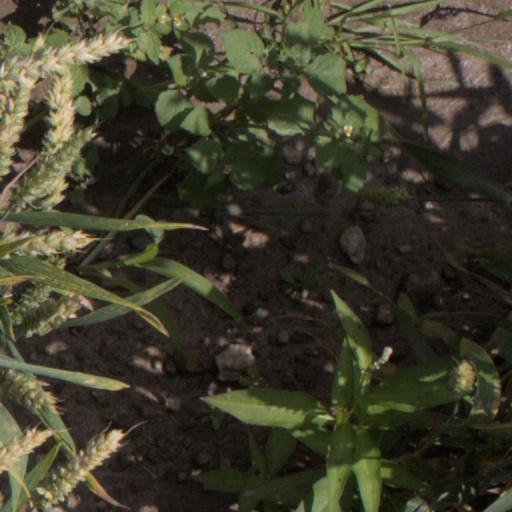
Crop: wheat